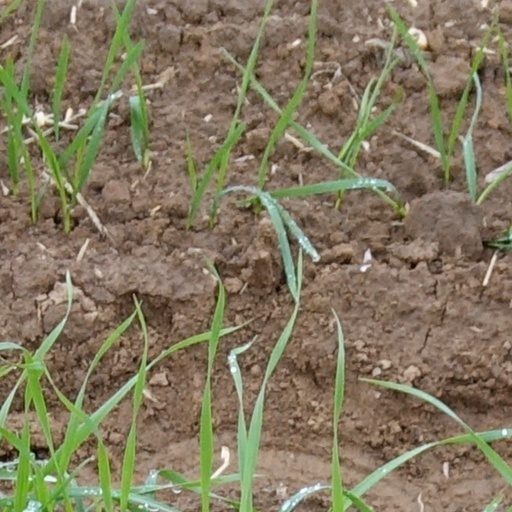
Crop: wheat